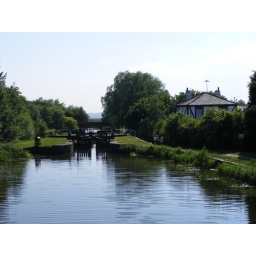
Looking from the top bridge on the Wigan flight. Kirkless Hall in back ground